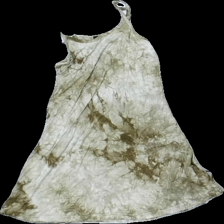
View: front
Type: Top
Category: Ladies
Brand: Not in the list
Brand text on label: xoxo friends
Colors: Green
Material: 100% viscose
Pattern: Other
Cut: Regular, C-collar
Size: 134
Season: All
Stains: Minor
Damage: Red stains
Damage location: middle center
Price range: <50
Recommended usage: Export
Comment: Washed out, stained